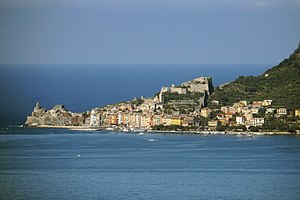
Portovenere
Porto Venere set Lerici
Portovenere er en italiensk by i det østligste Ligurien. Byen har ca. 4.000 indbyggere. Byen blev i 1997 sammen med området Cinque Terre og øerne Palmaria, Tino og Tinetto optaget på UNESCOs verdensarvsliste.